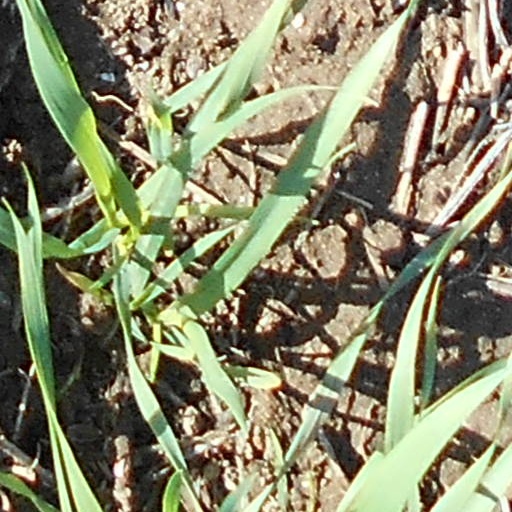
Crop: wheat